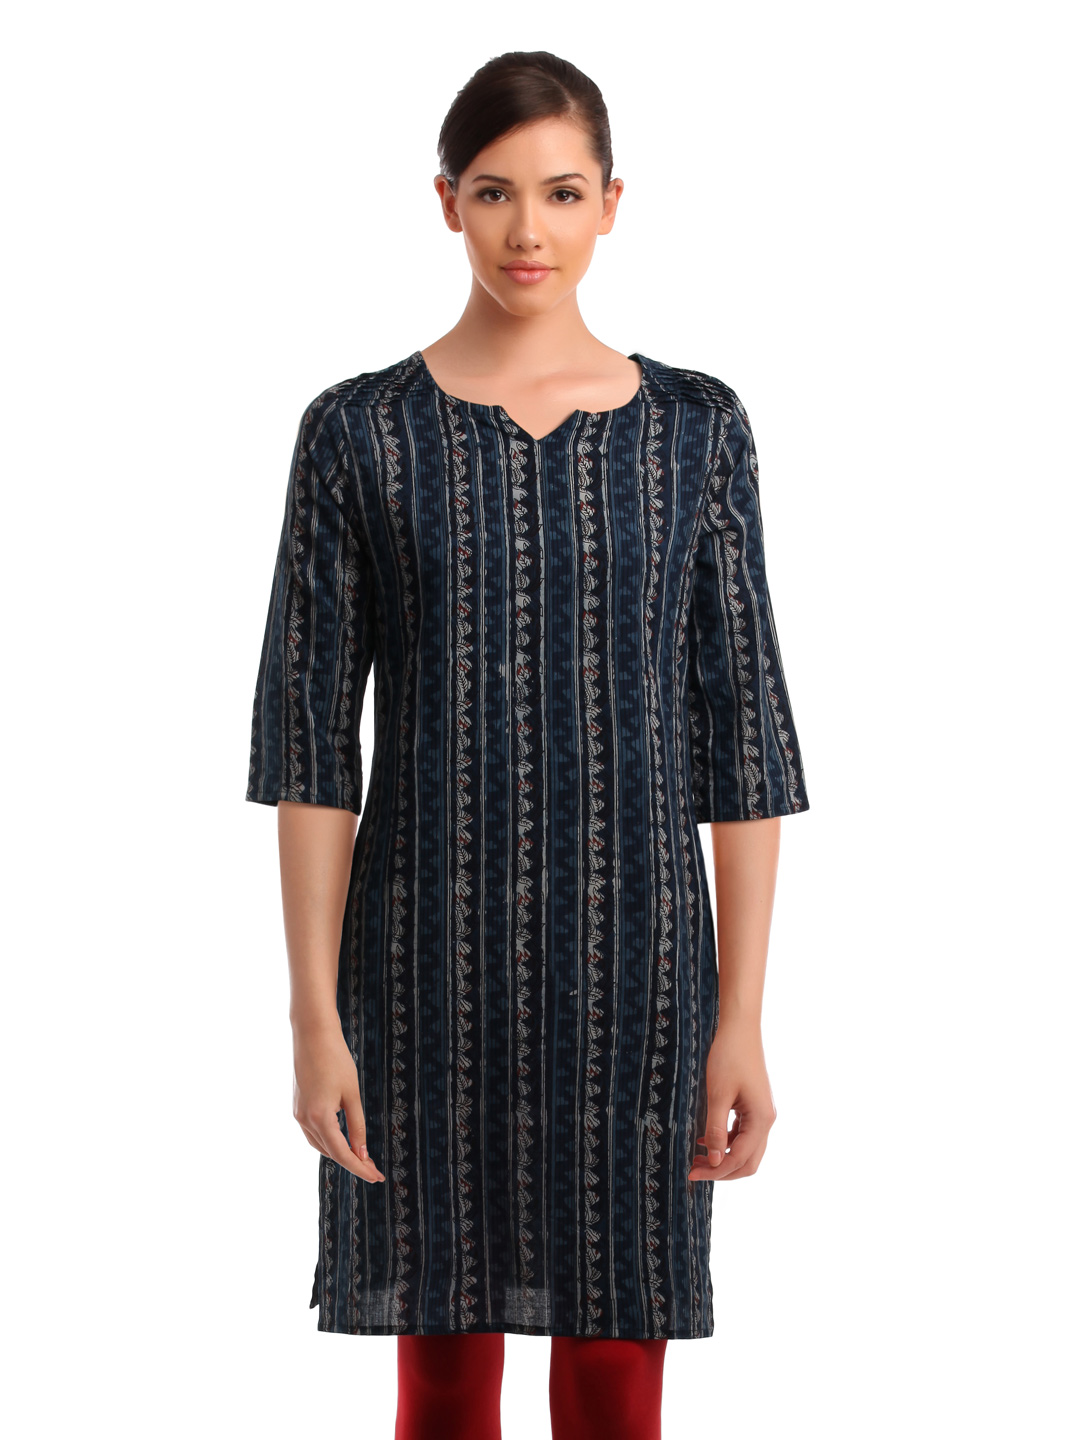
Alma Women Blue Printed Kurta
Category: Apparel / Topwear / Kurtas
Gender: Women
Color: Blue
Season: Fall 2012
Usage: Ethnic